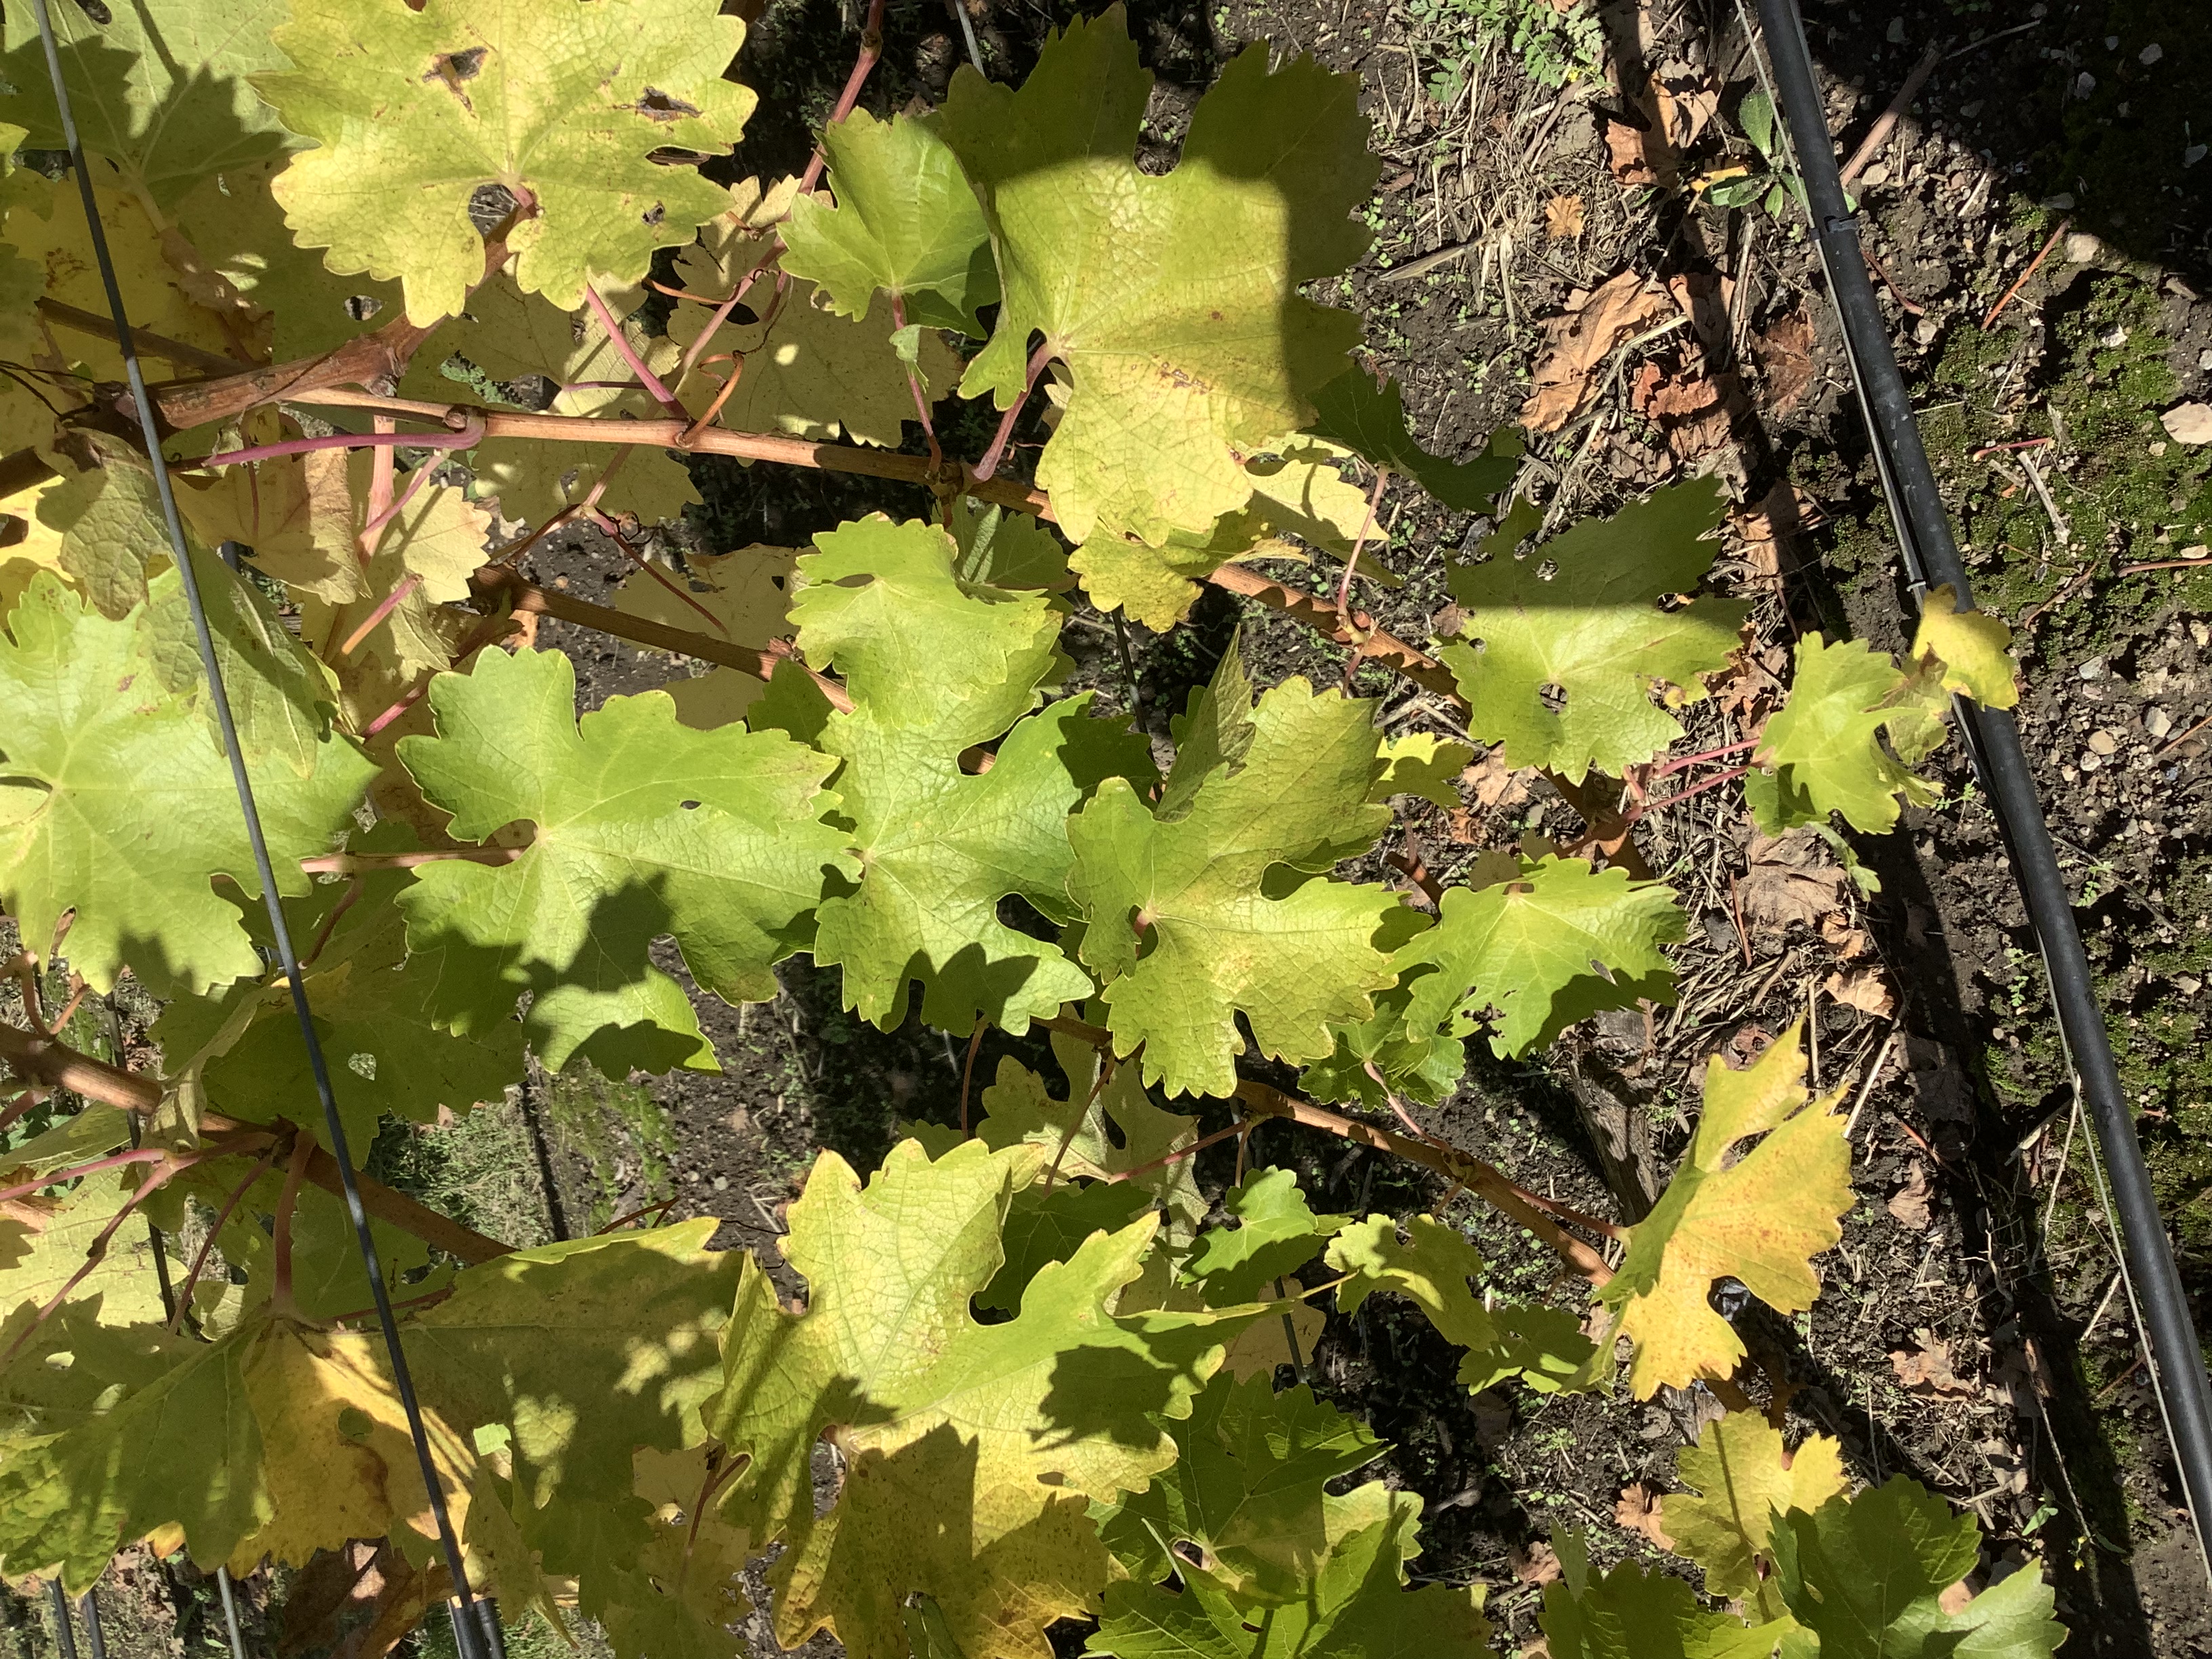
Label: No Virus